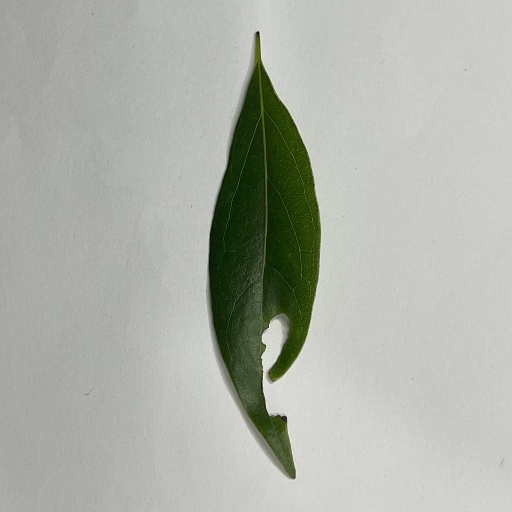
Species: Camphor
Leaf condition: Shot Hole